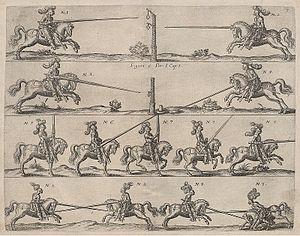
La quintaine, appelée aussi joute du sarrasin, est un terme employé au Moyen Âge pour désigner un jeu d'adresse consistant pour un chevalier à percuter avec sa lance tendue un trophée de cinq armes ou le bouclier d'un mannequin surmontant un mât fixe ou rotatif. Ce sport médiéval est principalement destiné à entraîner les chevaliers.